Norfolk International Airport

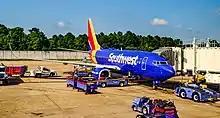
A Southwest Airlines Boeing 737-700

There are no bus or shuttle services to and from Norfolk International Airport. The nearest bus (HRT Route 15) connection is away at the intersection of Military Highway (Route 165) and Norview Avenue (Route 247).